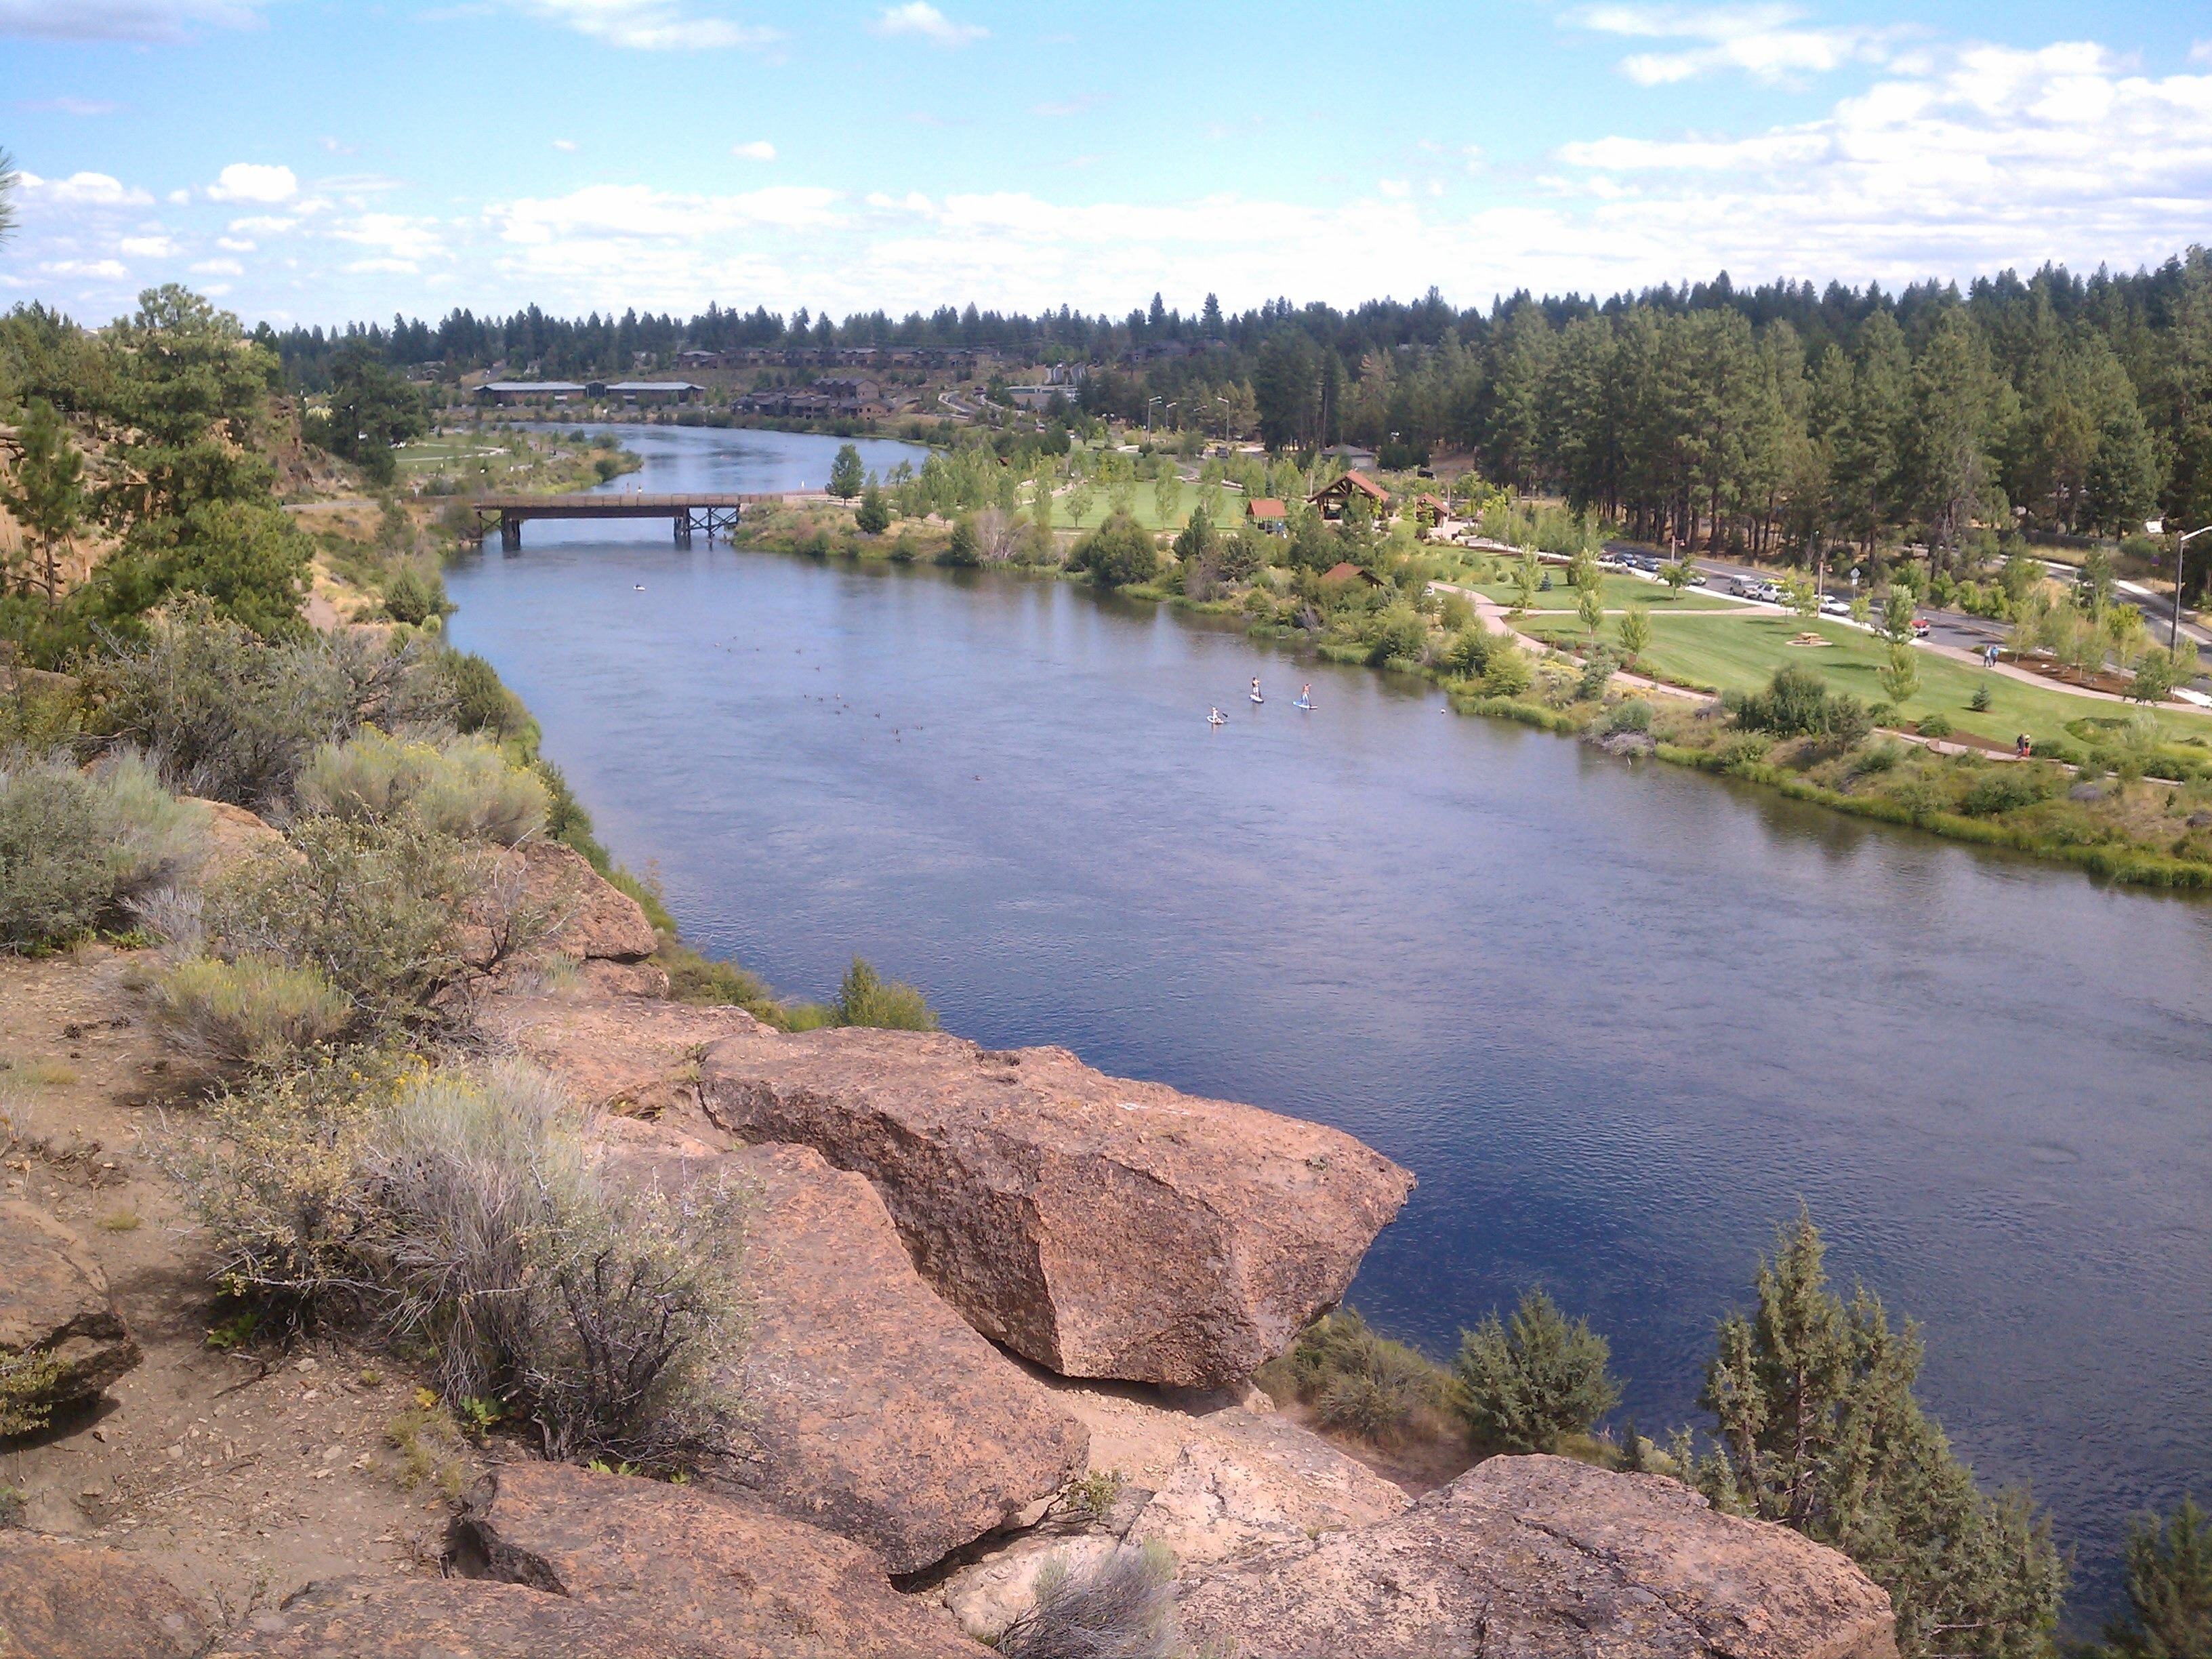
water, nature, forest, sky, bridge, countryside, lake, river, country, summer, shoreline, pond, spring, reservoir, waterway, body of water, trees, rocks, woods, outside, clouds, boulders, loch, ecosystem, oregon